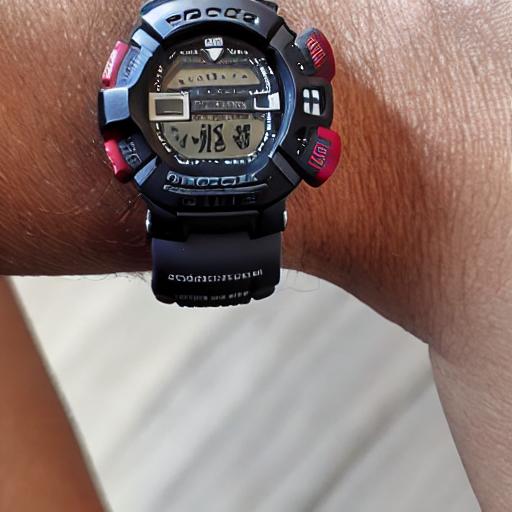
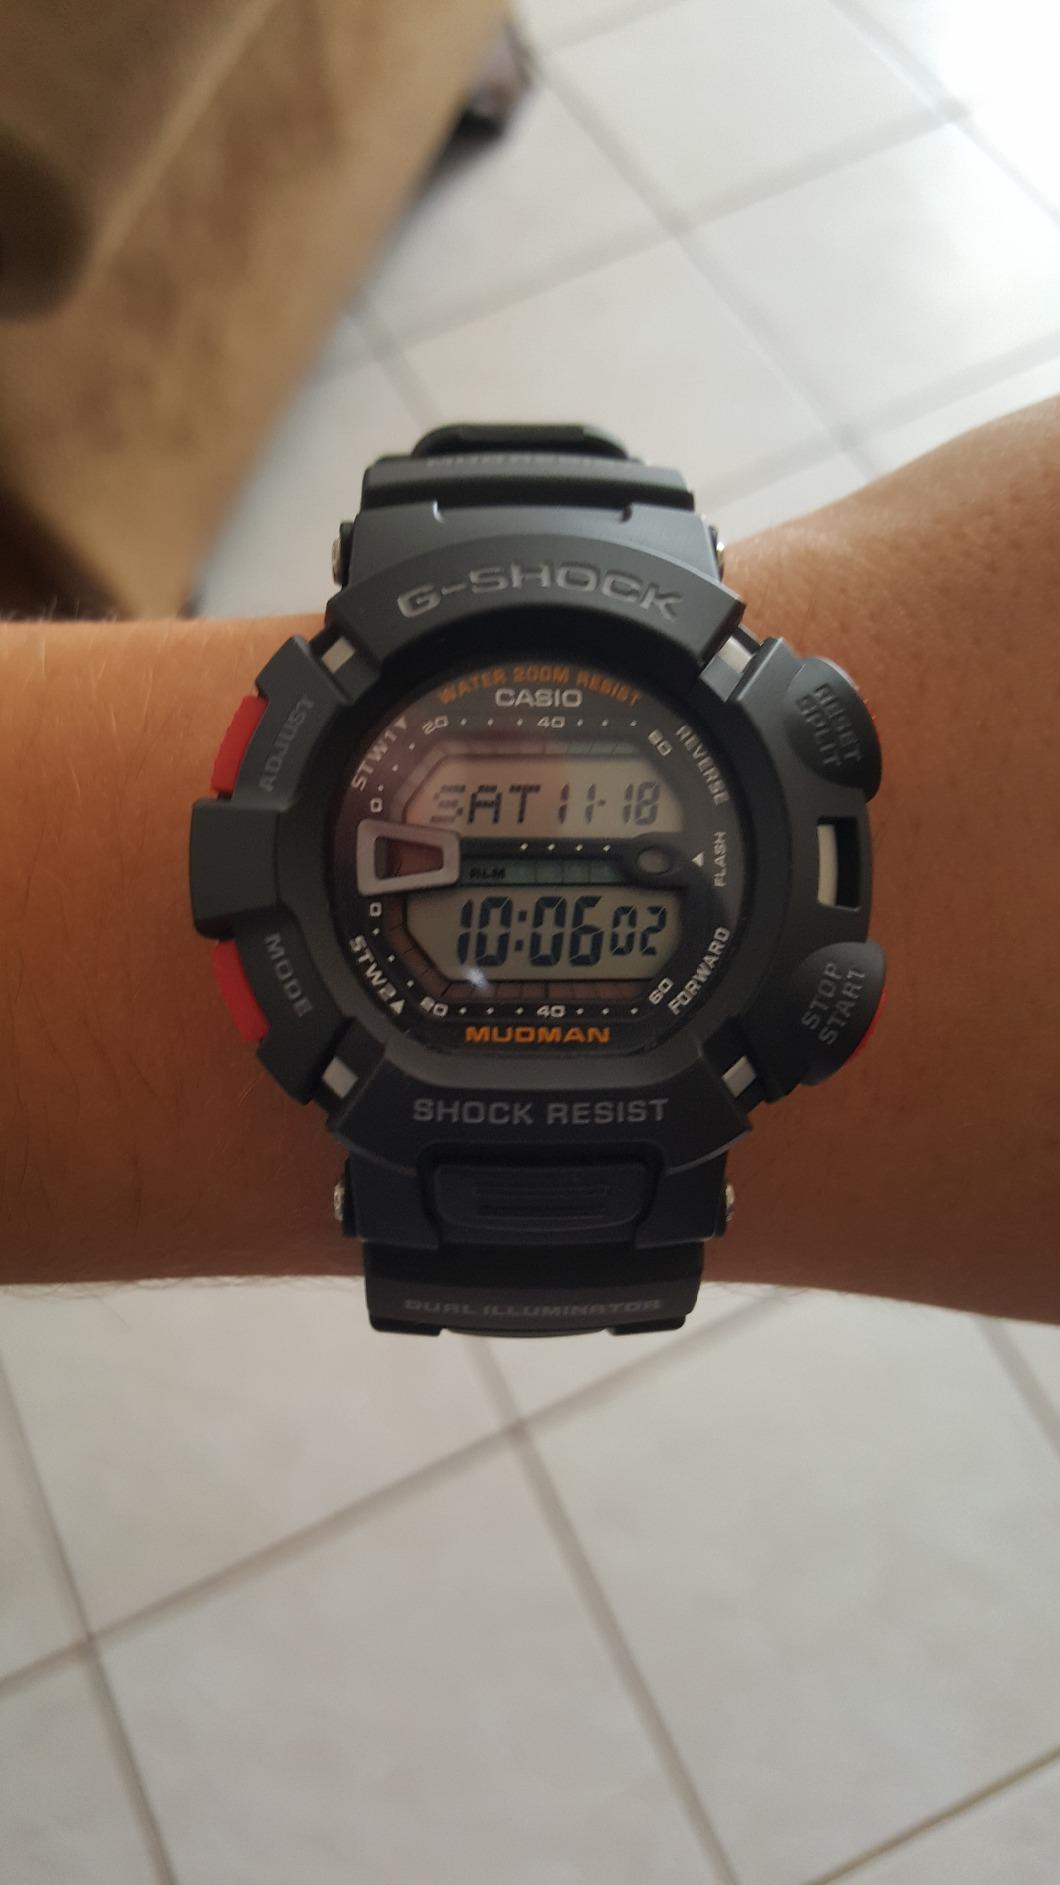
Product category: accessories_watch
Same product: no